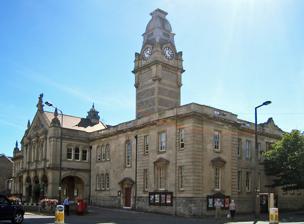
Building: Weston-super-Mare Town Hall
Country: United Kingdom
Year built: 1856
Municipal building in Weston-super-Mare, Somerset, England Weston-super-Mare Town Hall Weston-super-Mare Town Hall Location Weston-super-Mare Coordinates 51°20′44″N 2°58′38″W / 51.3455°N 2.9773°W / 51.3455; -2.9773 Built 1856 Architect James Wilson and Hans Price Architectural style(s) Italianate style Listed Building – Grade II Official name The Town Hall Designated 19 May 1983 Reference no. 1138148 Shown in Somerset Weston-super-Mare Town Hall is a municipal building in Walliscote Grove Road in Weston-super-Mare , Somerset , England. The building, which is the headquarters of North Somerset Council , is a Grade II listed building . History After town commissioners were appointed in 1842, one of their early actions was to identify a suitable meeting place: initially they met in the old Plough Hotel in the High Street and then, from 1848, in a Wesleyan Chapel . Finding this arrangement inadequate, they decided to procure a bespoke town hall: the site they selected was in a rapidly developing part of the town close to the proposed new Weston-super-Mare railway station . However, after the town clerk declared a personal interest in the land, and concerns were raised about the probity of the transaction, the local rector, The Venerable Henry Law, acquired the land himself and gifted it to the town commissioners. The new building was designed by James Wilson in the Italianate style , built at a cost of £3,000 and completed in 1856. The original design involved a symmetrical main frontage with three bays facing onto Walliscote Grove Road (the left hand section of the current structure); the central bay featured an arched doorway with an elaborate carved pediment with twin round headed windows on the first floor and an oculus above. The town hall was extended to the north along Walliscote Grove Road to a design by Hans Price in 1897: the central section, which projected forward, involved an arcaded porte-cochère with four round headed windows on the first floor, flanked by Corinthian order columns, and a pediment above. It also involved a tall clock tower, set back from the front of the building, with bells cast by Llewellyns of Bristol . A right hand section, which was built in a style which was sympathetic to the original left hand section and which extended along Oxford Street, was completed in 1927. Internally, the principal room in the new extension was the new council chamber. The building continued to serve as the headquarters of Weston-super-Mare Municipal Borough Council and remained the local seat of government after the enlarged Woodspring District Council was formed in 1974. A large modern red-brick extension was built behind the town hall for use by Woodspring District Council in the 1970s. The town hall then became the home of the new unitary authority for the area, North Somerset Council , in 1996. The 1970s extension was extensively refurbished and enhanced by Willmott Dixon at a cost of £10 million, to a design by Alec French Architects, to facilitate open plan working and to create a new district library in 2012. Additionally, a new police inquiries desk was established in the town hall in 2013. References